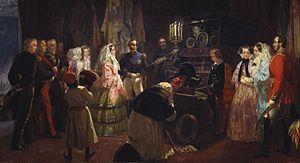
Charles-Louis-Napoléon Bonaparte, dit Louis-Napoléon Bonaparte, né le 20 avril 1808 à Paris et mort le 9 janvier 1873 à Chislehurst, est un monarque et un homme d'État français. Il est à la fois l'unique président de la Deuxième République, le premier chef d'État français élu au suffrage universel masculin, le 10 décembre 1848, le premier président de la République française, et après la proclamation de l'Empire le 2 décembre 1852, le dernier monarque du pays sous le nom de Napoléon III, empereur des Français.